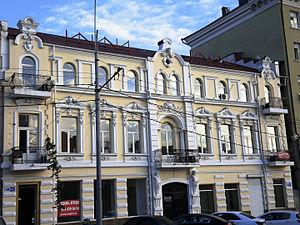
La Maison Argutinsky-Dolgorukov est un édifice style Art nouveau dans le quartier Leninsky de Rostov-sur-le-Don, en Russie. La maison est située au 10 rue Bol'shaya Sadovaya. Le bâtiment est également considéré comme un objet du patrimoine culturel.